Walter Mondale

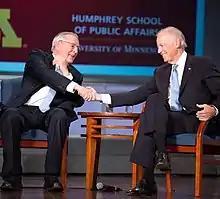
Mondale with Joe Biden in 2015

Mondale returned to private law practice with Dorsey & Whitney in Minneapolis in 1987. From 1986 to 1993, he chaired the National Democratic Institute for International Affairs. During Bill Clinton's presidency, he was United States Ambassador to Japan from 1993 to 1996, chaired a bipartisan group to study campaign finance reform, and was Clinton's special envoy to Indonesia in 1998.